Pyrolysis

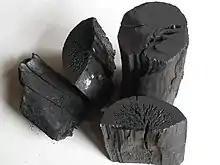
Oak charcoal

Pyrolysis has been used for turning wood into charcoal since ancient times. The ancient Egyptians used the liquid fraction obtained from the pyrolysis of cedar wood in their embalming process.